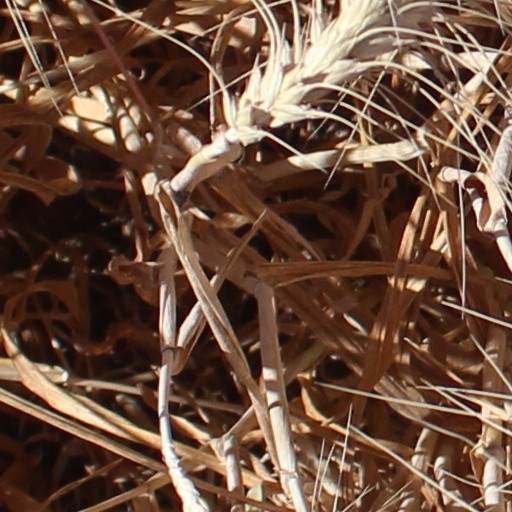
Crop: wheat